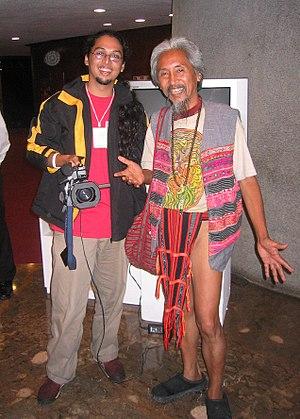
Le cinéma philippin désigne la production cinématographique des Philippines, qui remonte aux premiers jours de l'invention du cinéma, lorsqu'en 1897 un propriétaire de théâtre appelé Pertierra projeta des « images animées » importées.